Vladimir Arnoldi

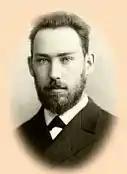
Vladimir Mitrofanovich Arnoldi

Vladimir Mitrofanovich Arnoldi (Kozlov (Michurinsk), Russia (1871–1924)) was a Russian professor of biology. He was a Corresponding Member of Russian Academy of Sciences and scientifically listed a number of valuable plants in Malaysia.